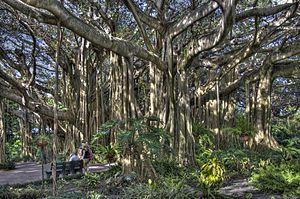
Legoland Florida, anciennement Cypress Gardens puis Cypress Gardens Adventure Park, est un parc d'attractions situé près de Winter Haven, en Floride, aux États-Unis.